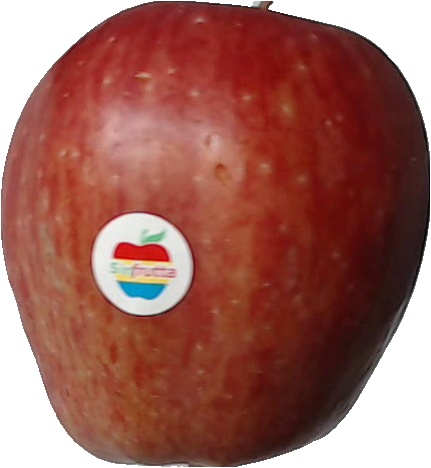
Label: apple_red_1